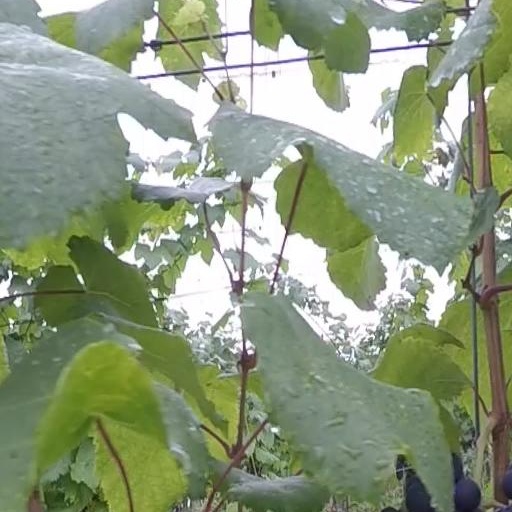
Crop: grape